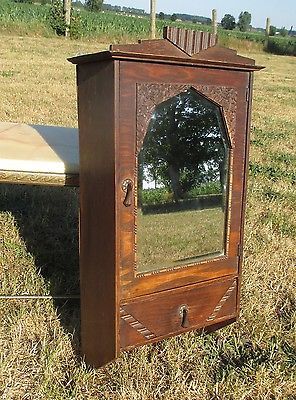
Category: cabinet